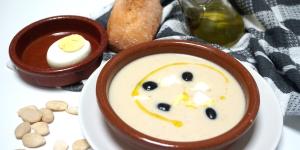
mazamorra cordobesa